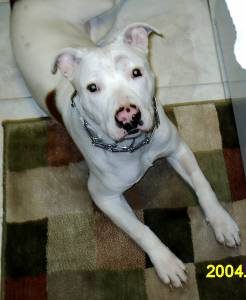
Breed: american pit bull terrier